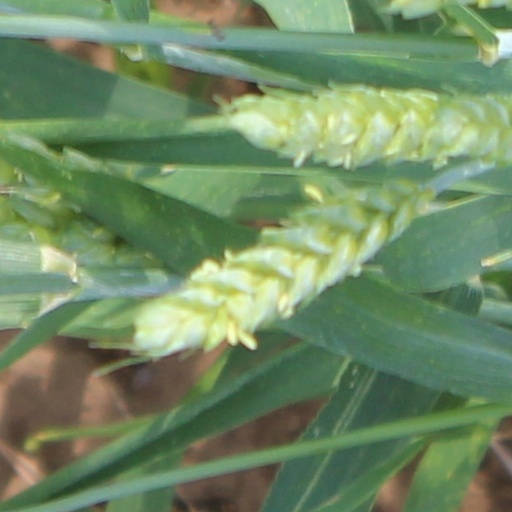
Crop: wheat